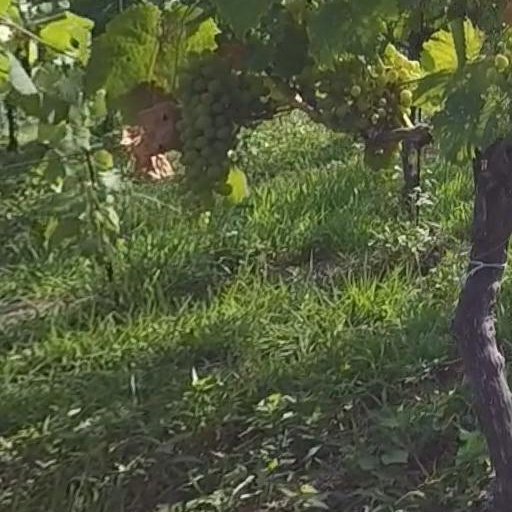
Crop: grape